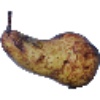
Label: pear_abate